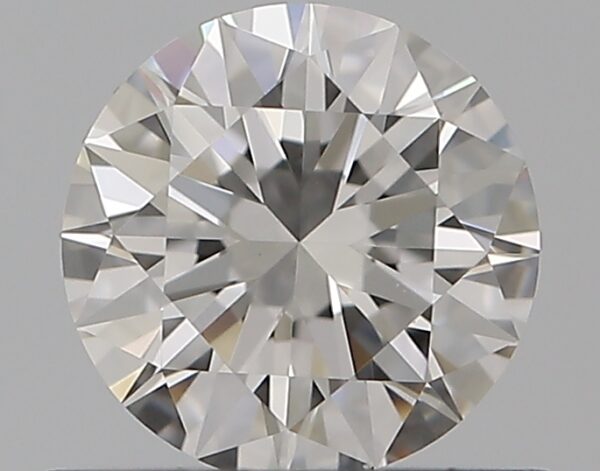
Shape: round
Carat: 0.5
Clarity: VS1
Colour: E
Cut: EX
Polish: EX
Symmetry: EX
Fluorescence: N
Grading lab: GIA
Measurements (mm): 5.12 x 5.15 x 3.12